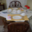
Label: table